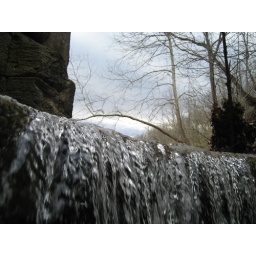
water falling over the edge of concrete in the ruins of a boat locke on the Maury River near the Chessie Trail